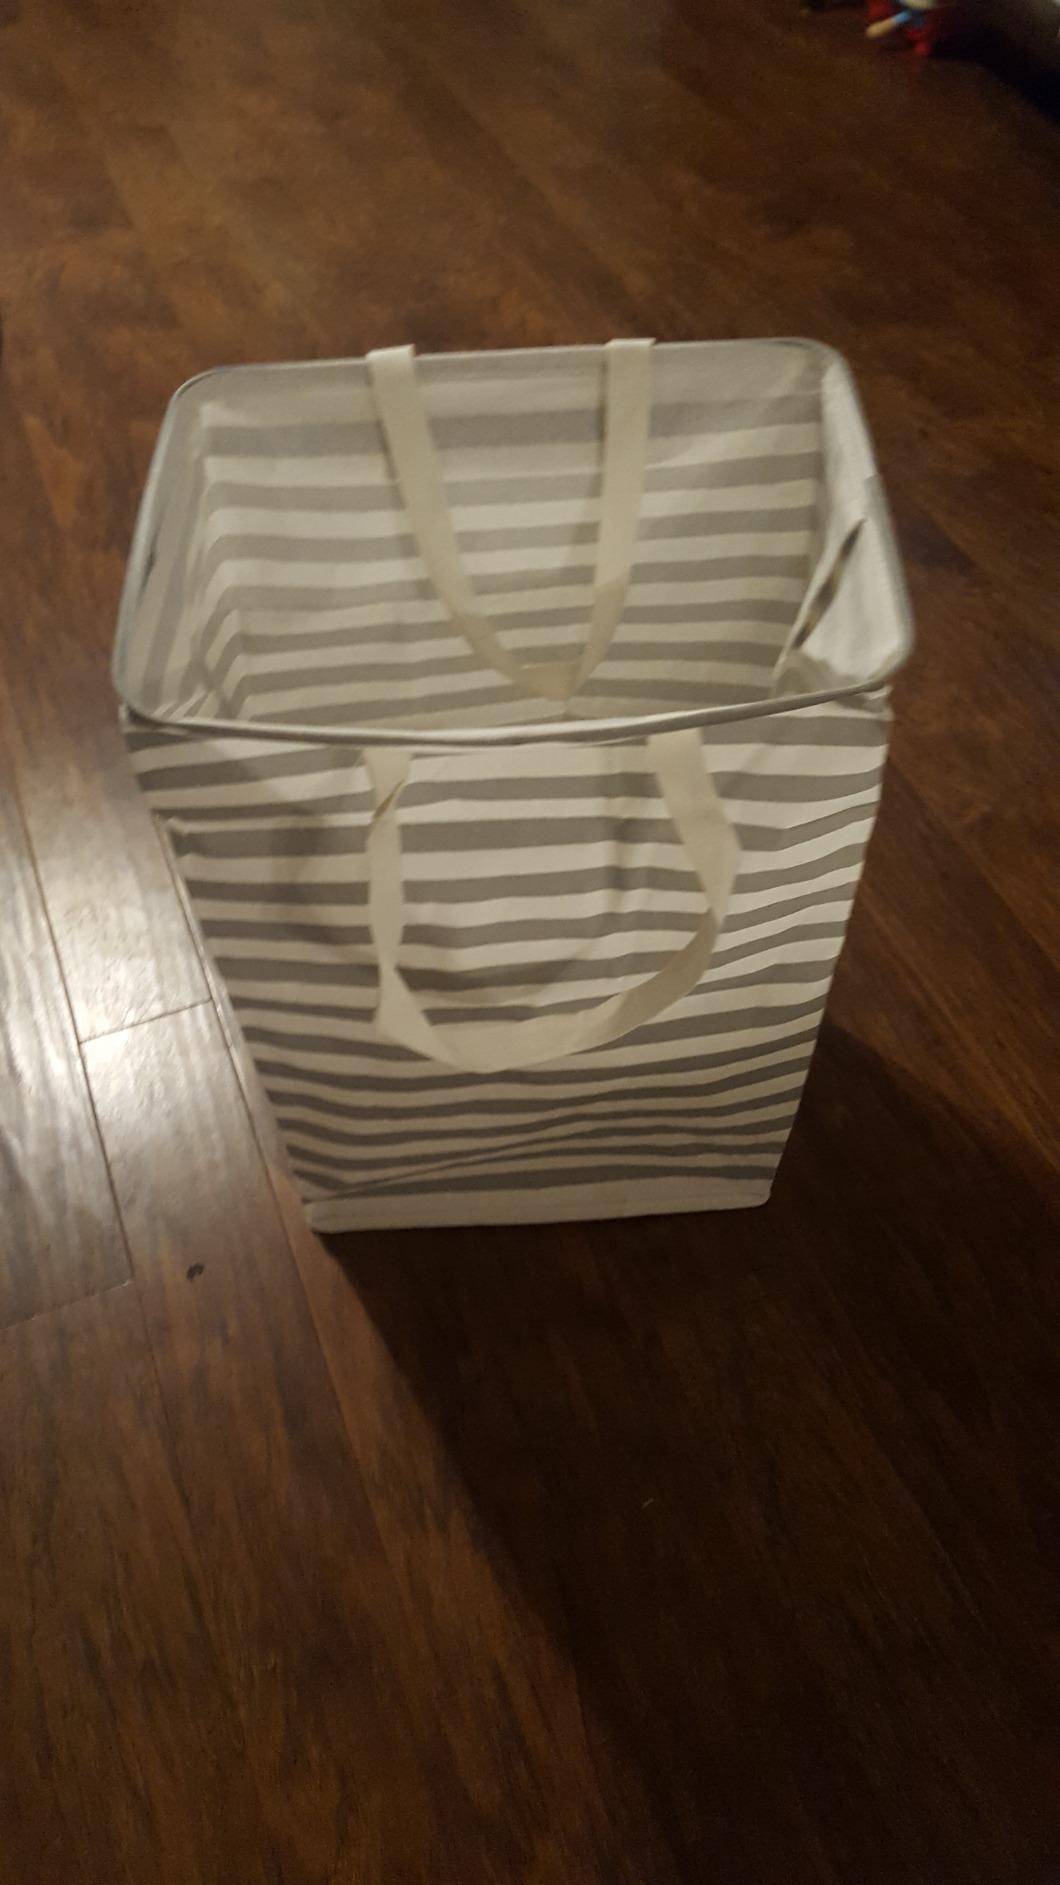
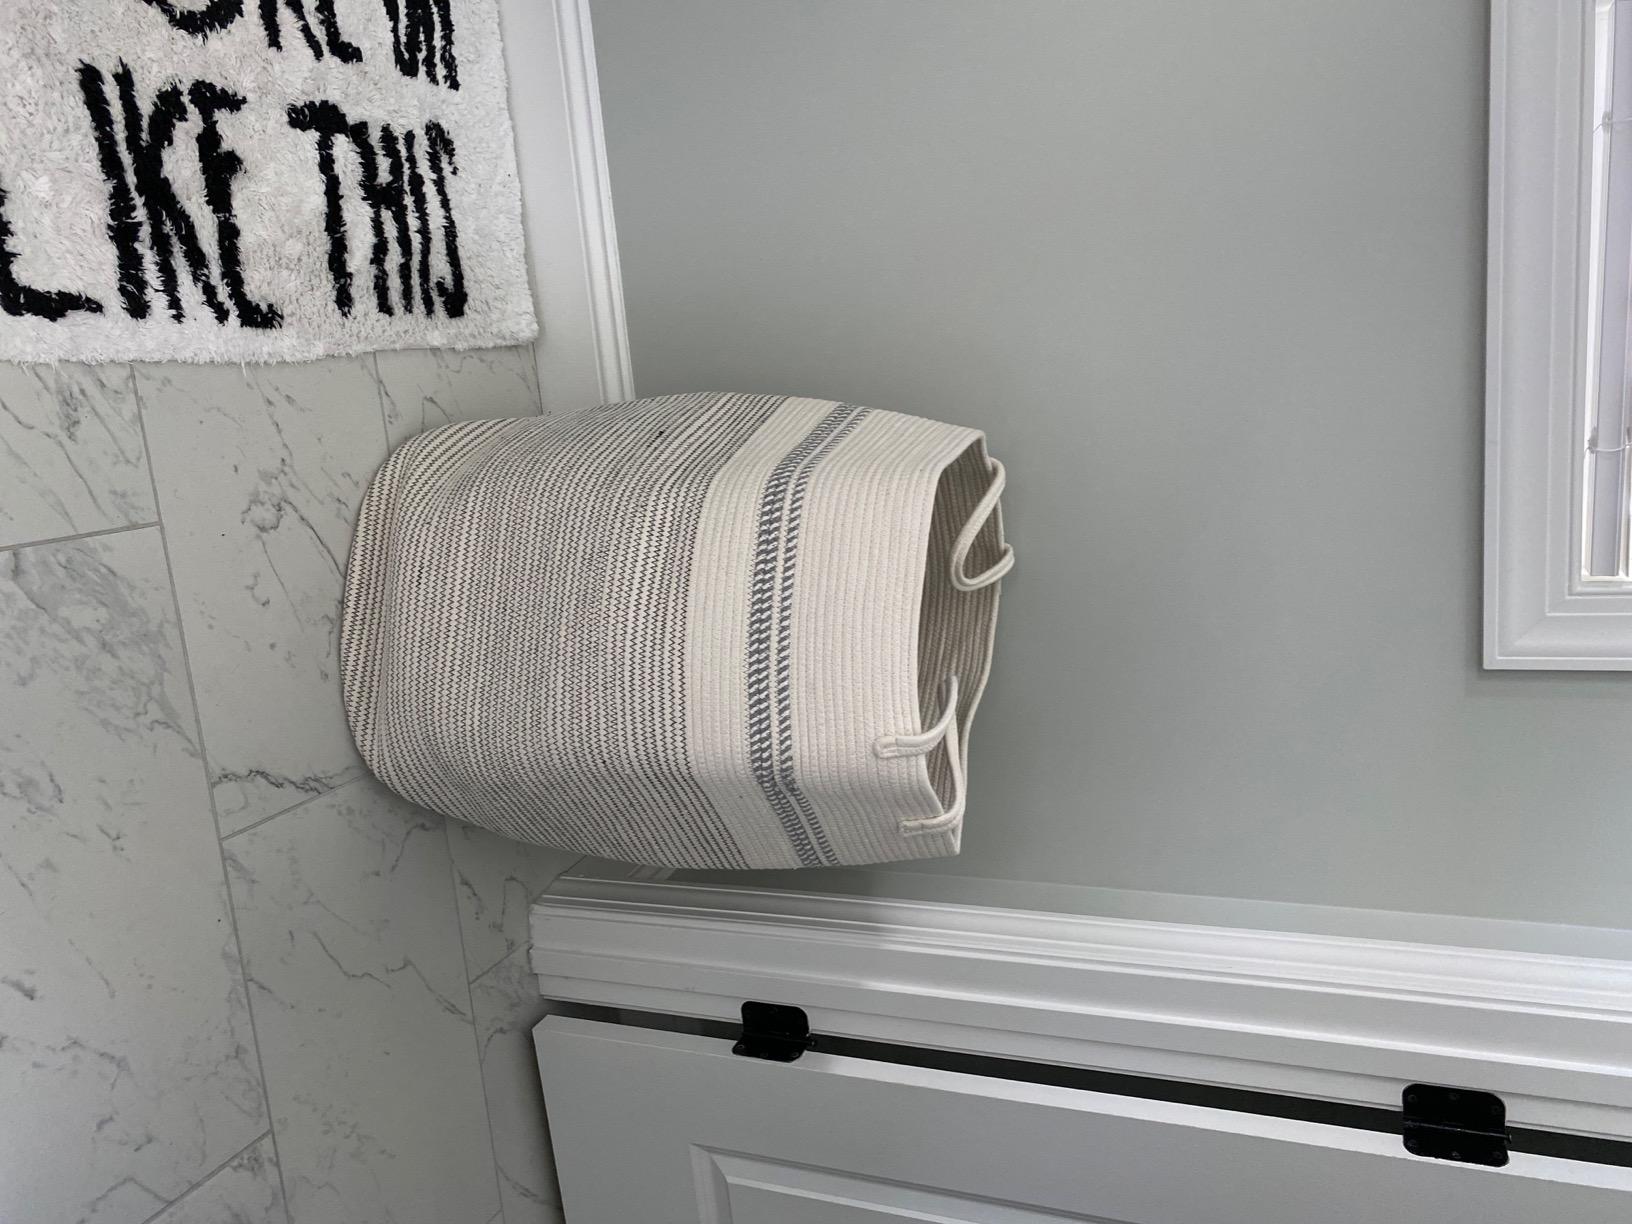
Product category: items_hamper
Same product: no